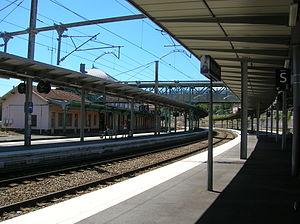
Gare de Bellegarde-sur-Valserine
La gare de Bellegarde est une gare ferroviaire française des lignes de Lyon-Perrache à Genève et de Bourg-en-Bresse à Bellegarde, située sur le territoire de la commune nouvelle de Valserhône et plus précisément sur la commune déléguée de Bellegarde-sur-Valserine, dans le département de l'Ain.